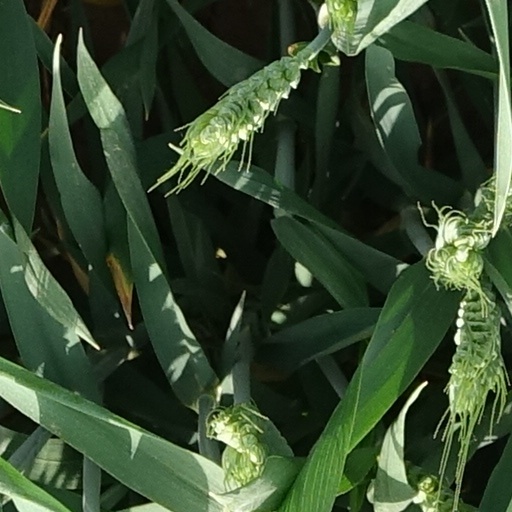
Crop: wheat